Ilya Chashnik

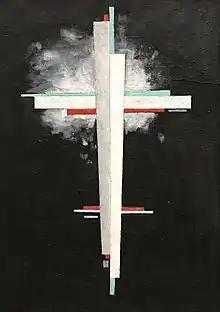
"Suprematism", 1923

Chashnik was born to a Jewish family in 1902, Lucyn, Russian Empire, currently Ludza, Latvia. He started studying in Yehuda Pen's art school at Vitebsk when he was just eleven years old. He became a student of Marc Chagall. By 1918, he moved to Moscow to work in an art workshop directed by Kazimir Malevich. He returned after Malevich accepted a senior teaching position at "Vitebsk School of Drawing and Painting."